Alex Gersbach

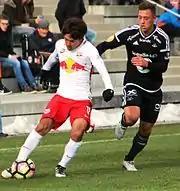
Gersbach playing for Rosenborg in 2017

On 31 January 2016, it was announced that Gersbach had signed with Norwegian club, Rosenborg BK of the Tippeligaen for a reported fee of $500,000. Gersbach made his Tippeligaen debut for Rosenborg on 19 March 2016 at home to Stromsgodset where he played a full 90 minutes in a 1–0 home victory.